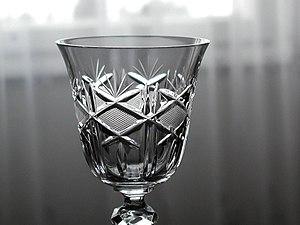
Le cristal est un type de verre riche en plomb.